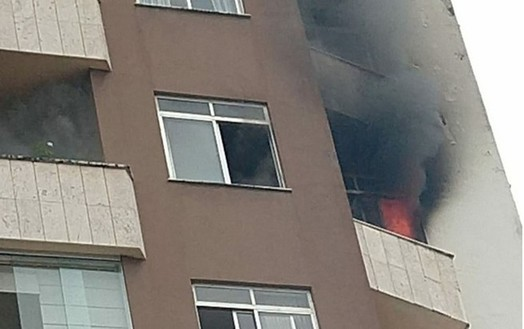
Fire: yes
Smoke: yes